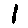
Label: 1